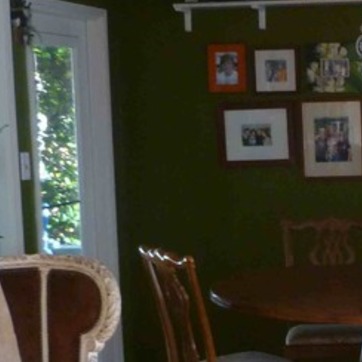
Material: painted